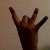
The image shows a hand gesture representing the number 8 in Indian Sign Language.